Haakon Nyhuus

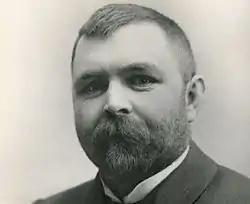
Haakon Nyhuus

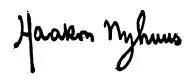

Haakon Nyhuus (28 November 1866 – December 1913) was a Norwegian librarian and encyclopedist.